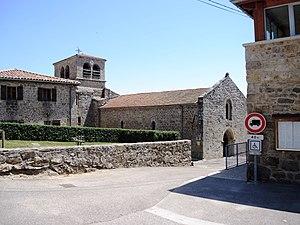
St-Symphorien de Mahun église
Saint-Symphorien-de-Mahun est une commune française, située dans le département de l'Ardèche en région Auvergne-Rhône-Alpes.